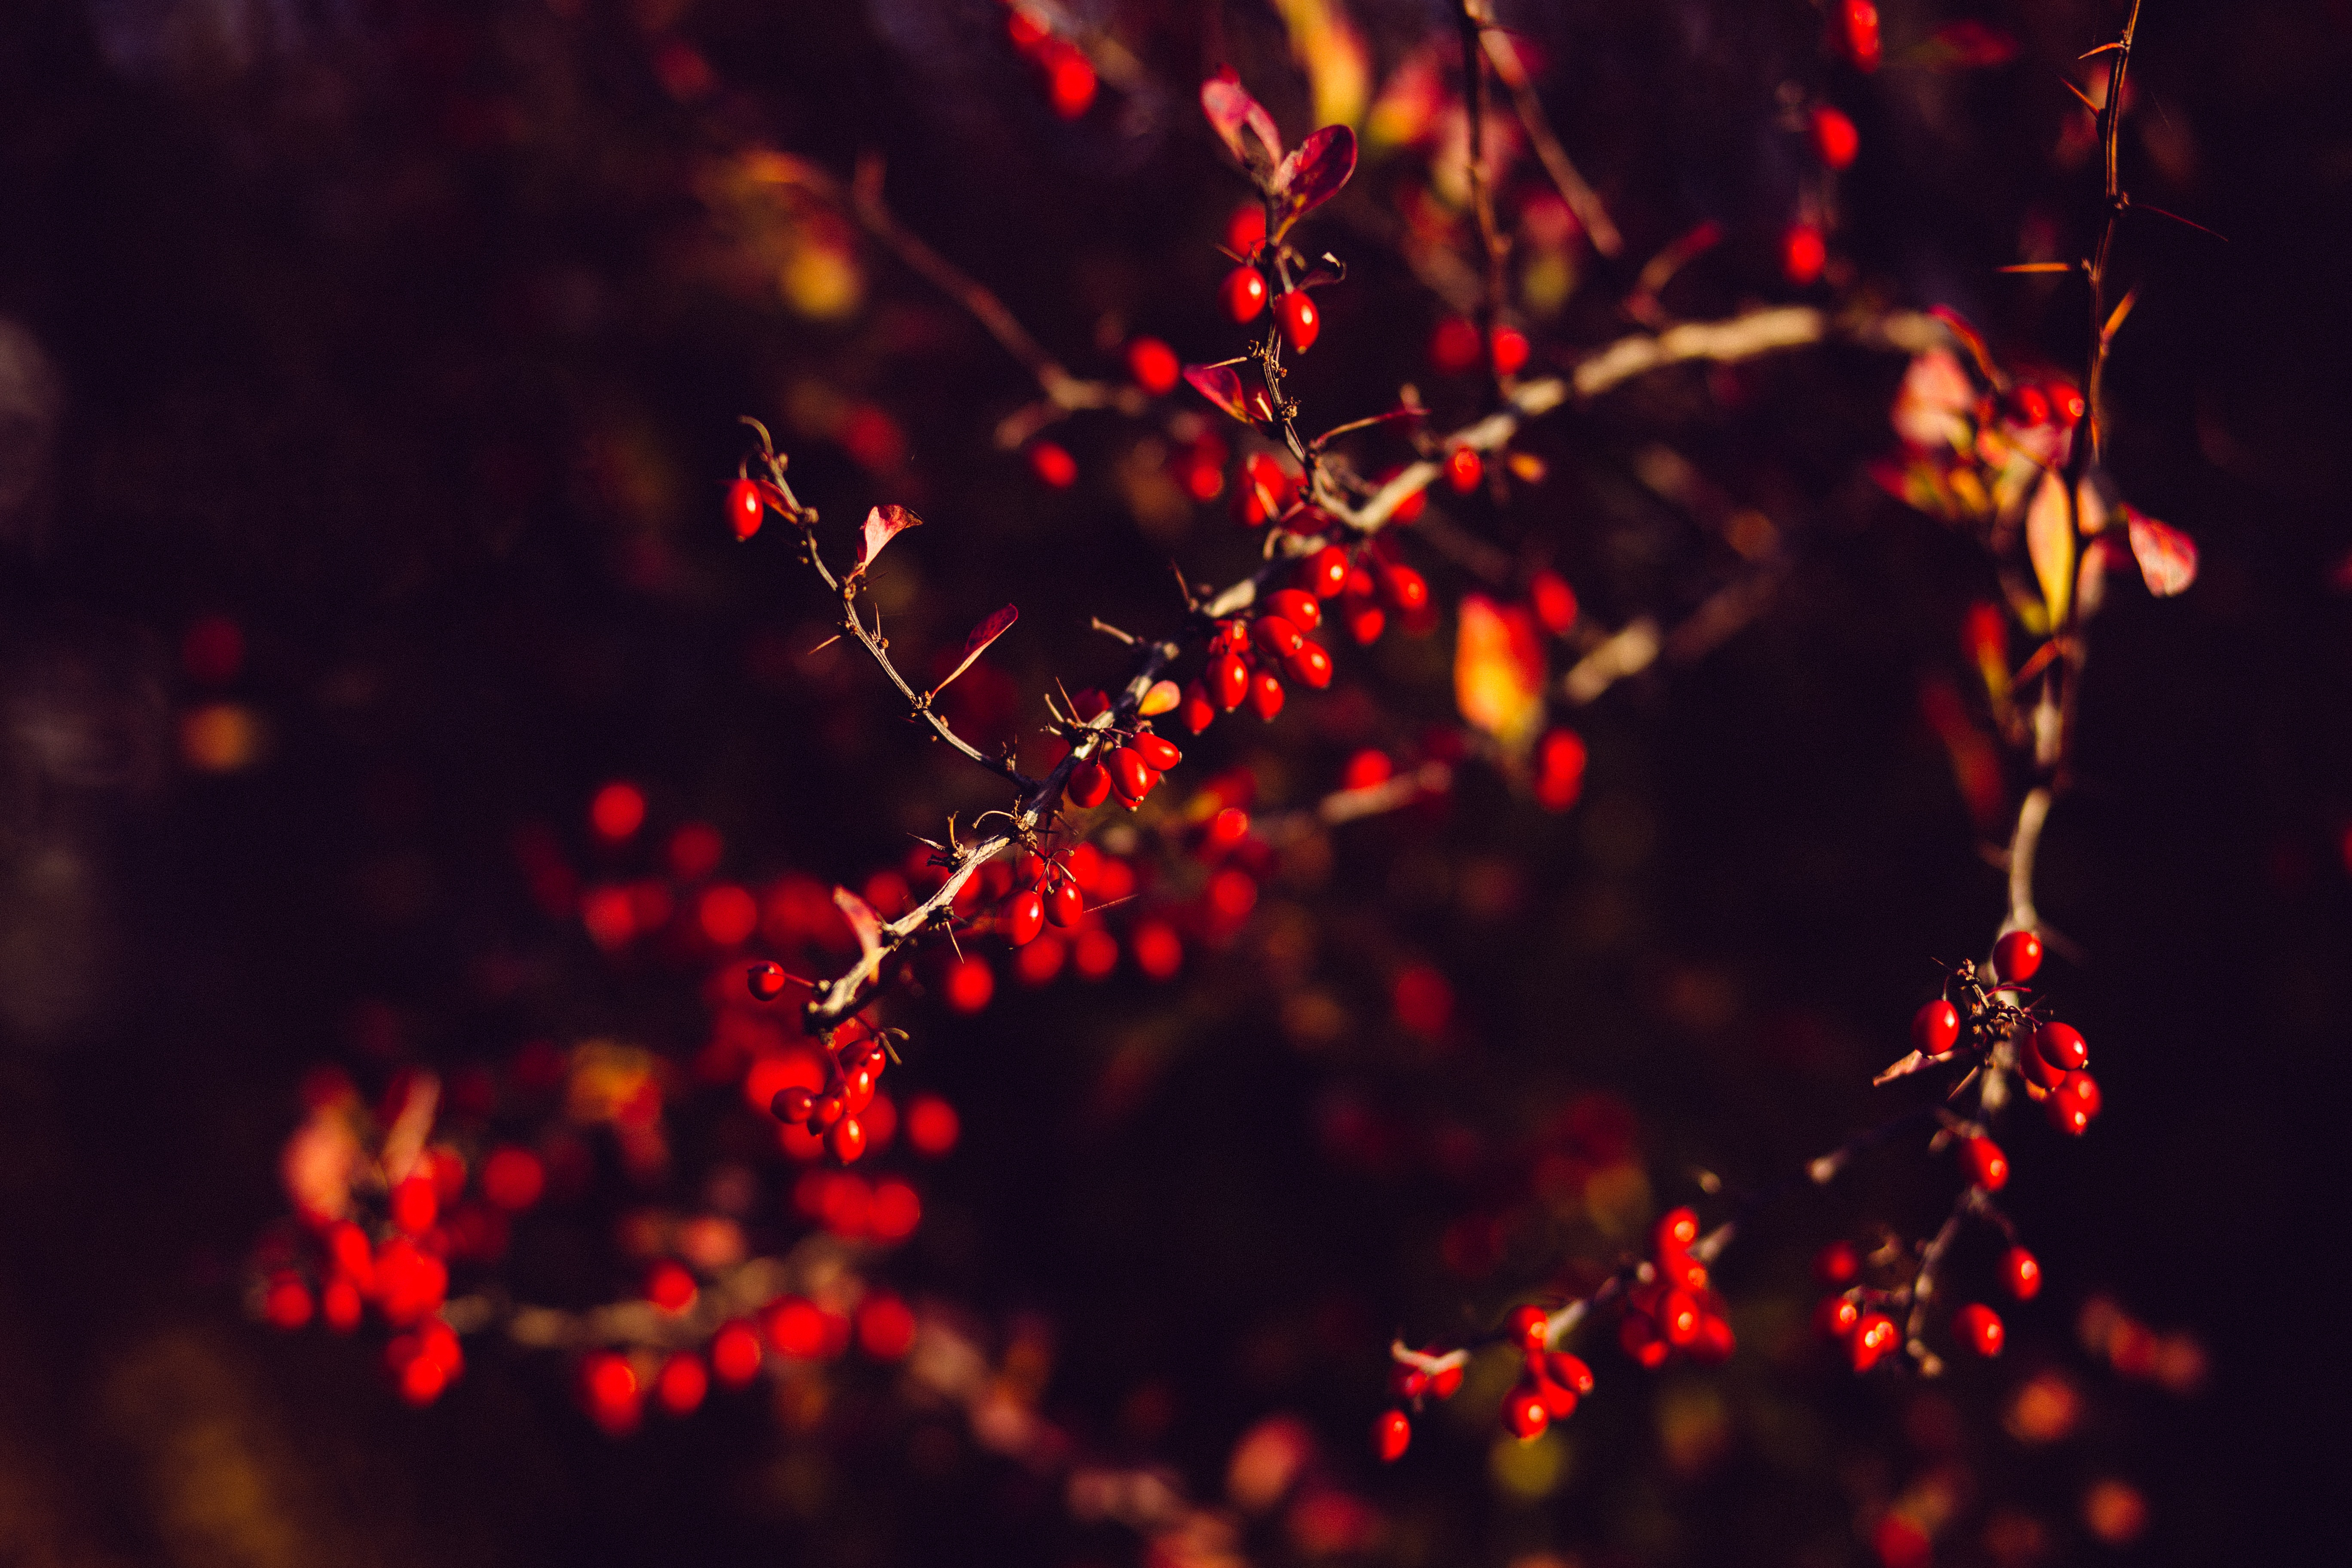
branch, light, flower, petal, red, darkness, macro photography, christmas lights